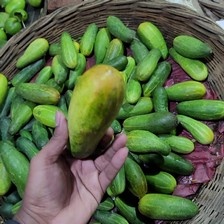
Label: cucumber